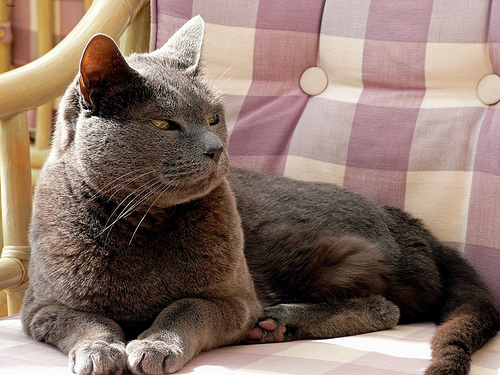
Animal: cat
Breed: Russian Blue